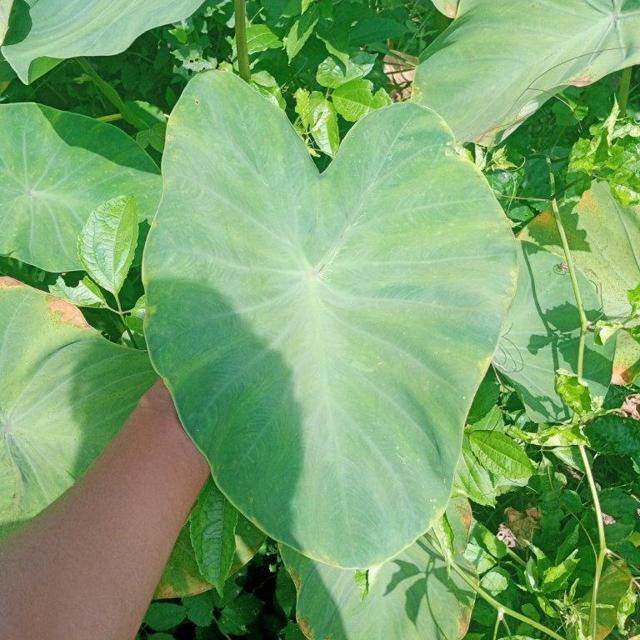
Label: Early_Blight